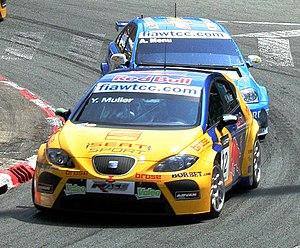
Le Grand Prix automobile de Pau est une épreuve de course automobile disputée chaque année sur le Circuit de Pau-Ville, tracée dans les rues de Pau, dans le département des Pyrénées-Atlantiques, en France.
La Course de France des voitures de tourisme est une épreuve du Championnat du monde des voitures de tourisme qui s'est déroulée entre 2005 et 2009 puis de 2014 à 2016. Les courses ont d'abord eu lieu sur le Circuit de Nevers Magny-Cours puis sur le Circuit de Pau-Ville. Elles se déroulent sur le Circuit Paul-Ricard entre 2014 et 2016.